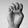
ASL letter: E